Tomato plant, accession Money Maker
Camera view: horizontal (90 deg, fisheye); turntable rotation: 150 degrees
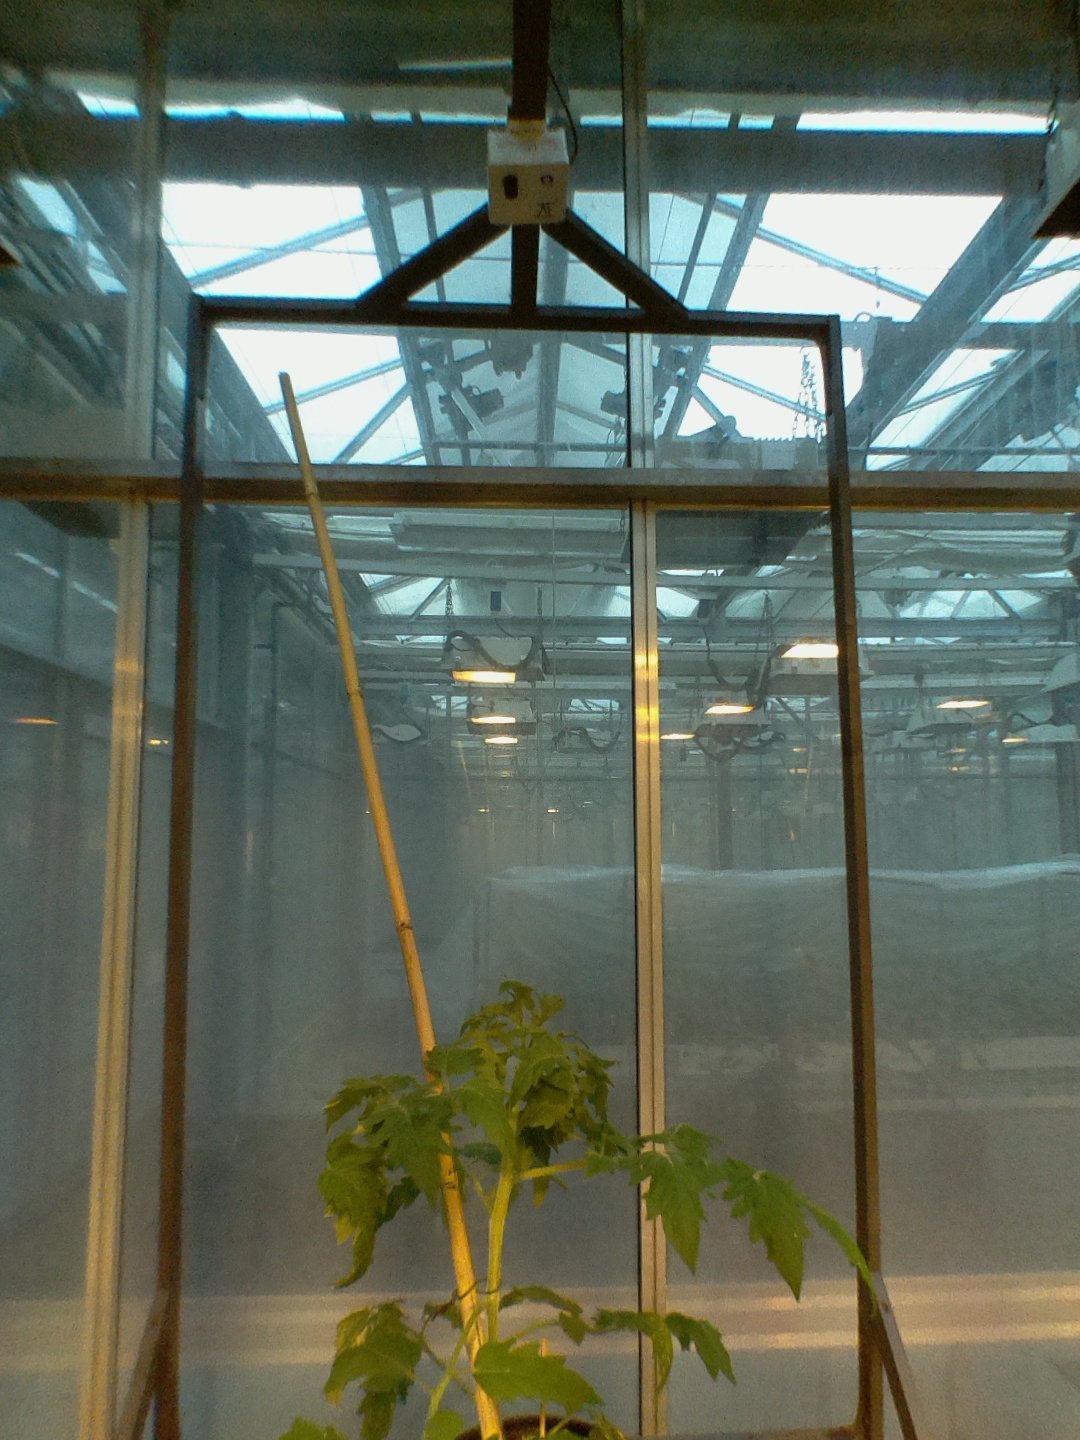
BBCH growth stage 20: First Side shoot start formed